Bridge of Isabel II

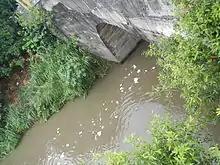
The stone arch as viewed from the sitting area.

On September 3, 1896 during the Battle of Imus, the northern span of the bridge was dismantled by the Filipino revolutionaries as an offense tactic to combat the Spanish soldiers coming in from Manila. With the revolutionaries hidden behind trenches, the marching soldiers would not see the cut until they have traversed part of the span thus entrapping them. The tactic was a success resulting in the victory of the revolutionaries.